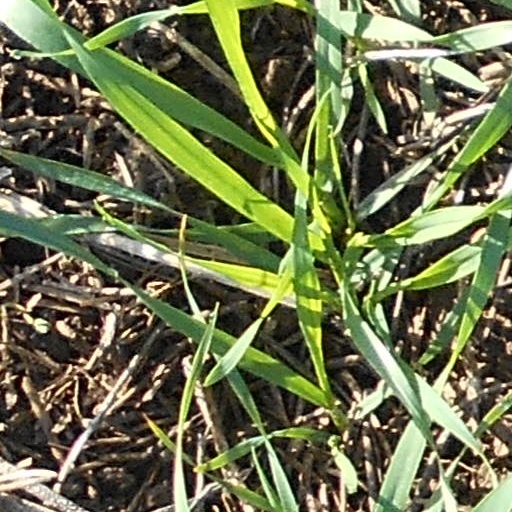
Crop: wheat